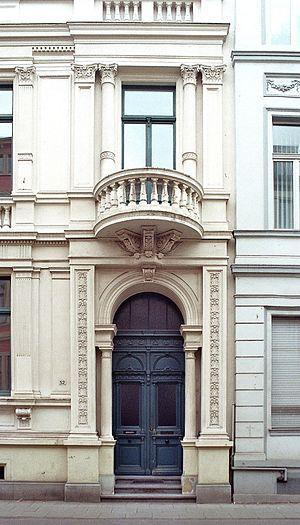
Le Corps Borussia est un Corps allemand créé en 1821.